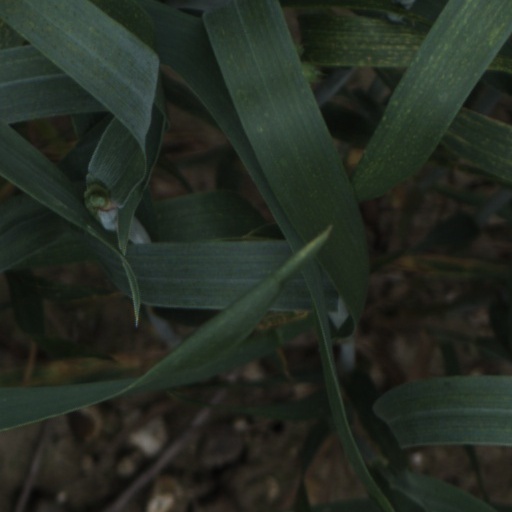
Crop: wheat